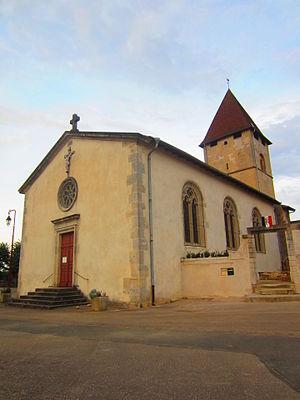
Eglise Andilly
Andilly est une commune française située dans le département de Meurthe-et-Moselle en région Grand Est.